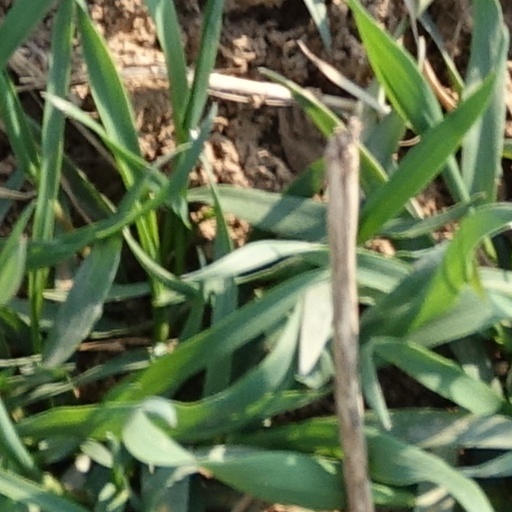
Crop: wheat